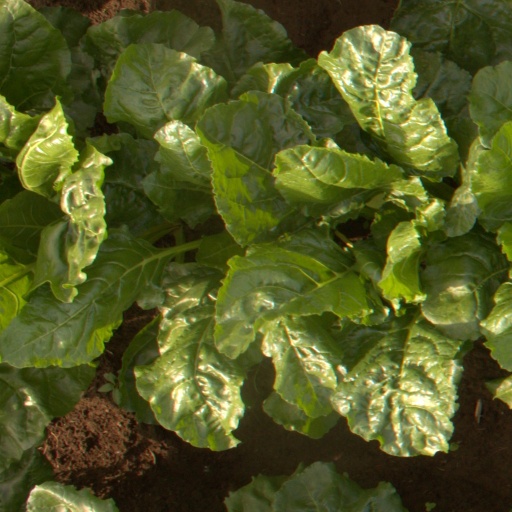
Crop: sugar beet